USCGC Citrus

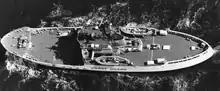
USCGC "Citrus" after conversion to a medium-endurance cutter

On 1 April 1969, "Citrus" flew a patient from the fishing vessel "Zulyo Maru" off Alaska. On 8 May 1970, she towed the disabled fishing vessel "Shirley Rose" to Kodiak. On 20 October 1970, "Citrus"s crew rescued 31 [people from the grounded ferry "Tustumena" near Kodiak.